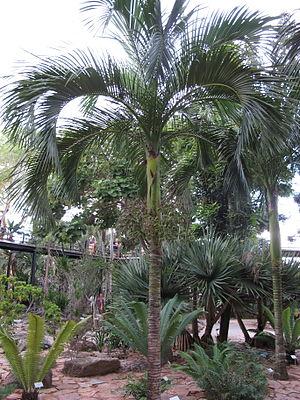
Carpoxylon macrospermum est une espèce de plantes du genre Carpoxylon de la famille des Palmae.
Carpoxylon est un genre de la famille des Arecaceae comprenant une seule espèce Carpoxylon macrospermum originaire de Vanuatu dans le sud-ouest de l'océan Pacifique.